House of Sampoerna

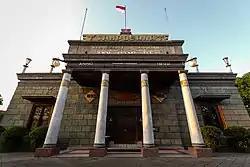
The museum's main entrance

The House of Sampoerna is a tobacco museum and headquarters of Sampoerna located in Surabaya. The main building's architectural style was influenced by a Dutch colonial-style compound that was built in 1862 and is now a preserved historical site. Previously used as an orphanage managed by the Dutch‚ it was purchased in 1932, by Liem Seeng Tee‚ the founder of Sampoerna‚ with the intent of it being used as Sampoerna's first major cigarette production facility. The compound consisted of a large central auditorium‚ two smaller buildings on the east and west sides and numerous large‚ single-story‚ open-space structures behind the central auditorium. The side buildings were converted to family residences and the large warehouse-like structures were used to accommodate facilities for tobacco and clove processing‚ blending‚ hand-rolling packaging‚ printing and finished goods processing. In commemoration of Sampoerna's 90th anniversary in 2003‚ the central complex has been painstakingly restored and is now open to the public. The original central auditorium is now a museum and a shop. The east side has been transformed into a unique structure containing a café and an art gallery. The building on the west side remains the official family residence.